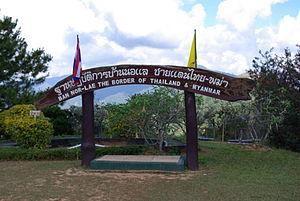
Frontière Birmano-Thaïlandaise près de Tha Ton
Tha Ton est une ville du district de Mae Ai, dans l'extrême nord de la province de Chiang Mai en Thaïlande. La ville est située sur la rivière Kok sur la frontière avec la Birmanie, à environ 3 heures de route au nord de la ville de Chiang Mai.